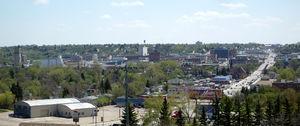
Minot est la quatrième plus grande ville de l’État du Dakota du Nord, aux États-Unis, avec 40 888 habitants lors du recensement de 2010, population estimée à 47 382 habitants en 2019. Son agglomération est aussi la quatrième de l’État avec 77 959 habitants. C’est également le siège du comté de Ward. La ville est située dans le nord-centre de l’État, à 170 km au nord de la capitale de l’État, Bismarck.